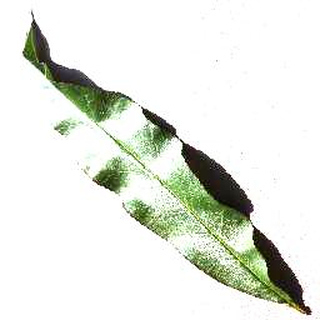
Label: healthy_peach